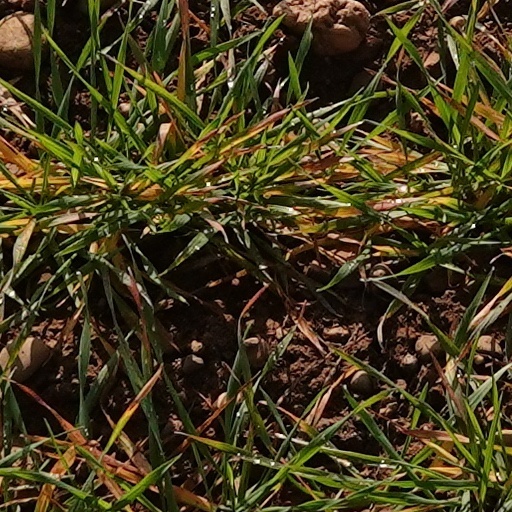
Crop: wheat